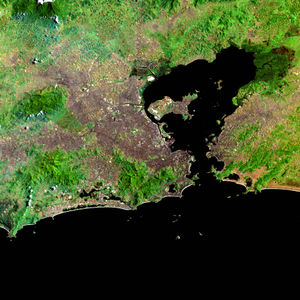
Guanabarabugten
Satellitbillede af Guanabarabugten
Guanabarabugten er en havbugt i det sydøstlige Brasilien, i delstaten Rio de Janeiro.